Jan Widströmer

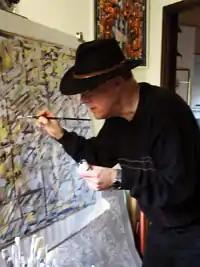

Widströmer's father was a primary school teacher and a founder of a school for adults of which he was the headmaster; his mother was a piano teacher. Widströmer continued his university studies in English language and literature and basics of the North Germanic languages, focusing on the history of culture, art and literature.